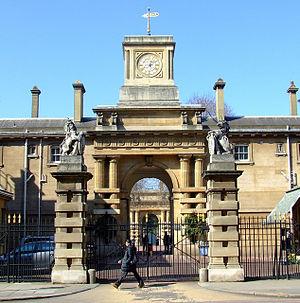
Buckingham Palace Road est une rue du quartier Victoria, dans la Cité de Westminster, à Londres. Elle s'étend du côté sud du palais de Buckingham vers Chelsea, et est dominée par la gare Victoria.
Les Royal Mews sont les écuries de la famille royale britannique. À Londres, deux sites peuvent prétendre à la dénomination de Royal Mews : anciennement les bâtiments situés à Charing Cross, et depuis les années 1820, au palais de Buckingham. Le site est ouvert au public tout au long de l'année.